Todi Cathedral

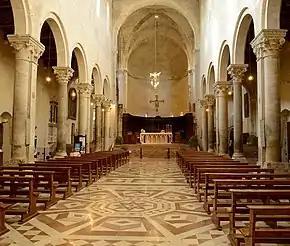
Cathedral interior looking east

Todi Cathedral is a mainly Gothic-style Roman Catholic cathedral in Todi, Umbria, Italy, dedicated to the Annunciation of the Virgin Mary. It was formerly the seat of the bishops of Todi, and since 1986 has been a co-cathedral of the diocese of Orvieto-Todi.